Oulu

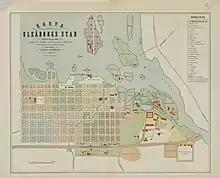
The map of Oulu from 1886.

Oulu is divided into 106 city districts. The largest of these are Haukipudas, Oulunsalo, Kaakkuri, Ritaharju, Tuira, and .